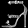
Label: Sandal